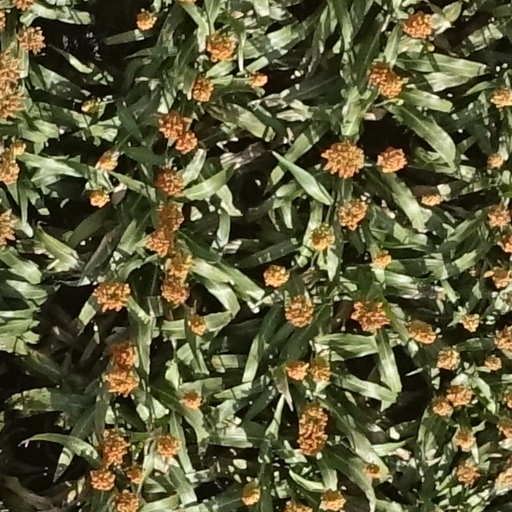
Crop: sorghum